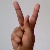
The image shows a hand gesture representing the letter 'K' in Indian Sign Language.